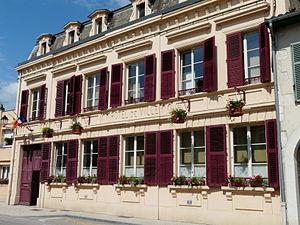
Mairie de Void-Vacon
Void-Vacon est une commune française située en région Grand Est, dans le sud du département de la Meuse. Ses habitants sont les Vidusiens, du nom du petit cours d'eau, le Vidus, qui traverse la commune avant de se jeter dans la Meuse.